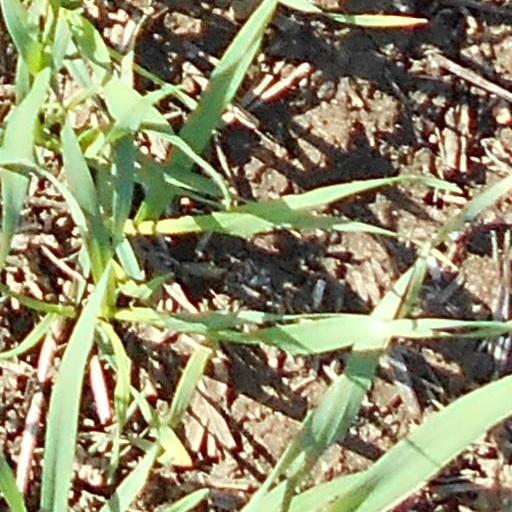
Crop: wheat